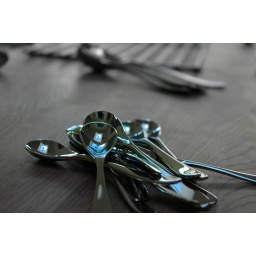
spoons on a table in black and white with a coloured filter on the spoons to allow the reflections to appear in colour